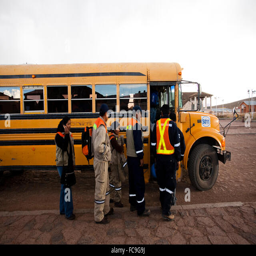
a group of miners line up to board a school bus in a small town